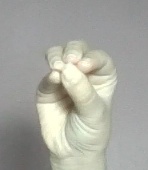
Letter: ha